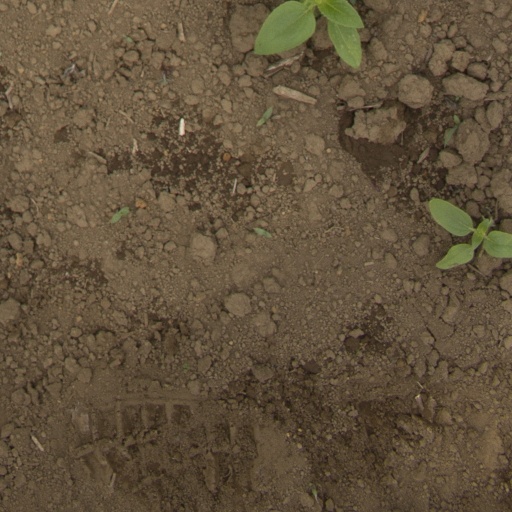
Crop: Jerusalem artichoke